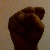
The image shows a hand gesture representing the letter 'S' in Indian Sign Language.